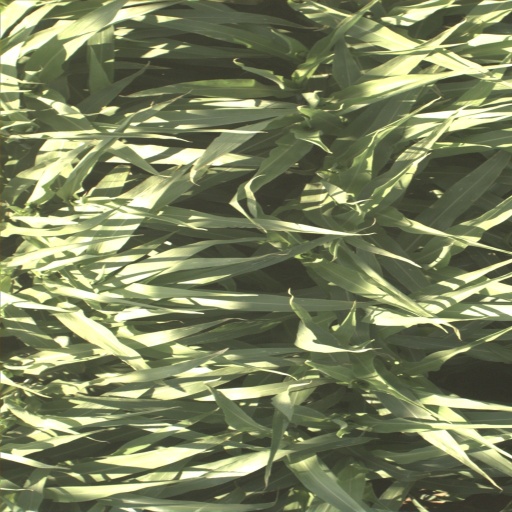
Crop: sorghum